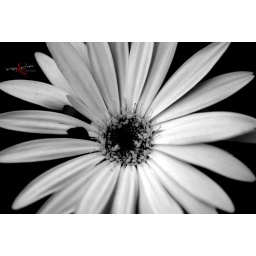
My flower in black with white